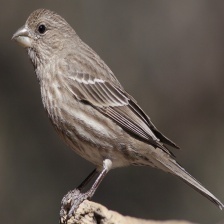
Species: HOUSE FINCH
Scientific name: HAEMORHOUS MEXICANUS
ImageNet parent category: house_finch